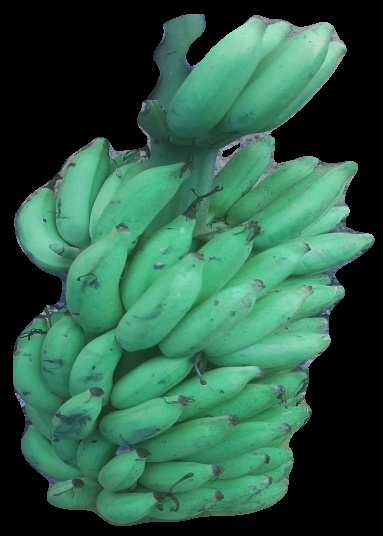
Variety: elakki-bale
Grade: grade2